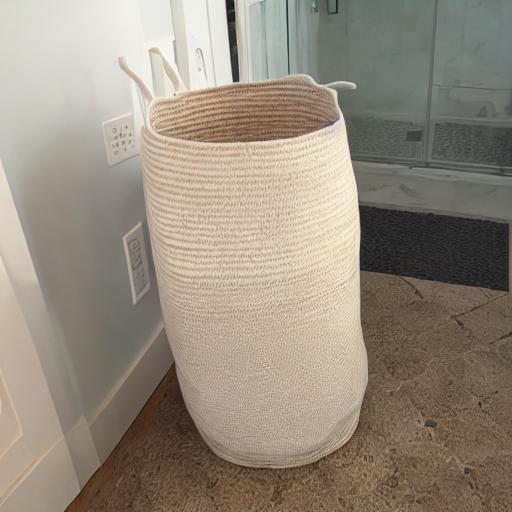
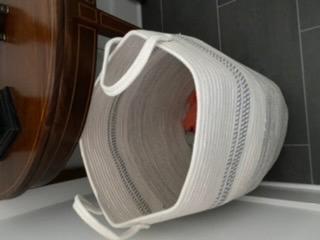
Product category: items_hamper
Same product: no